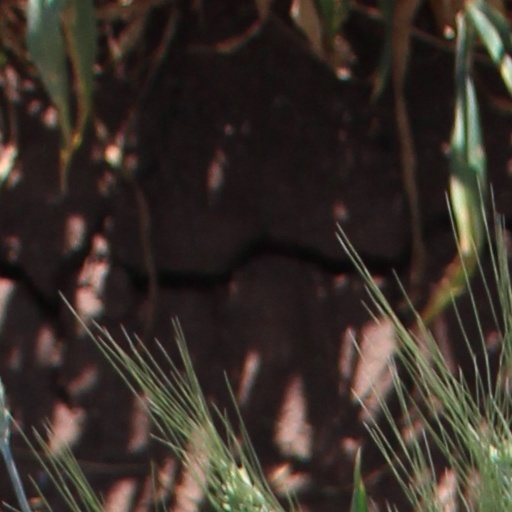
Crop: wheat